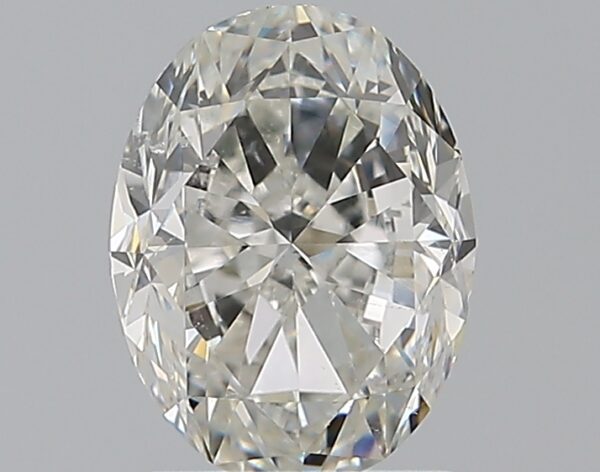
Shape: oval
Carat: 1.51
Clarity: SI1
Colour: H
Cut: GD
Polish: EX
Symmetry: VG
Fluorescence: F
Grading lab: GIA
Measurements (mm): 8.12 x 6.15 x 4.17